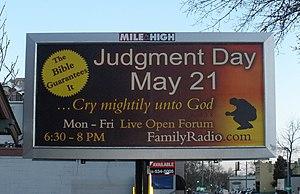
Harold Egbert Camping est un animateur de radio chrétienne américain. Il est président de Family Radio, une station de radio californienne qui recouvre plus de 150 marchés aux États-Unis.